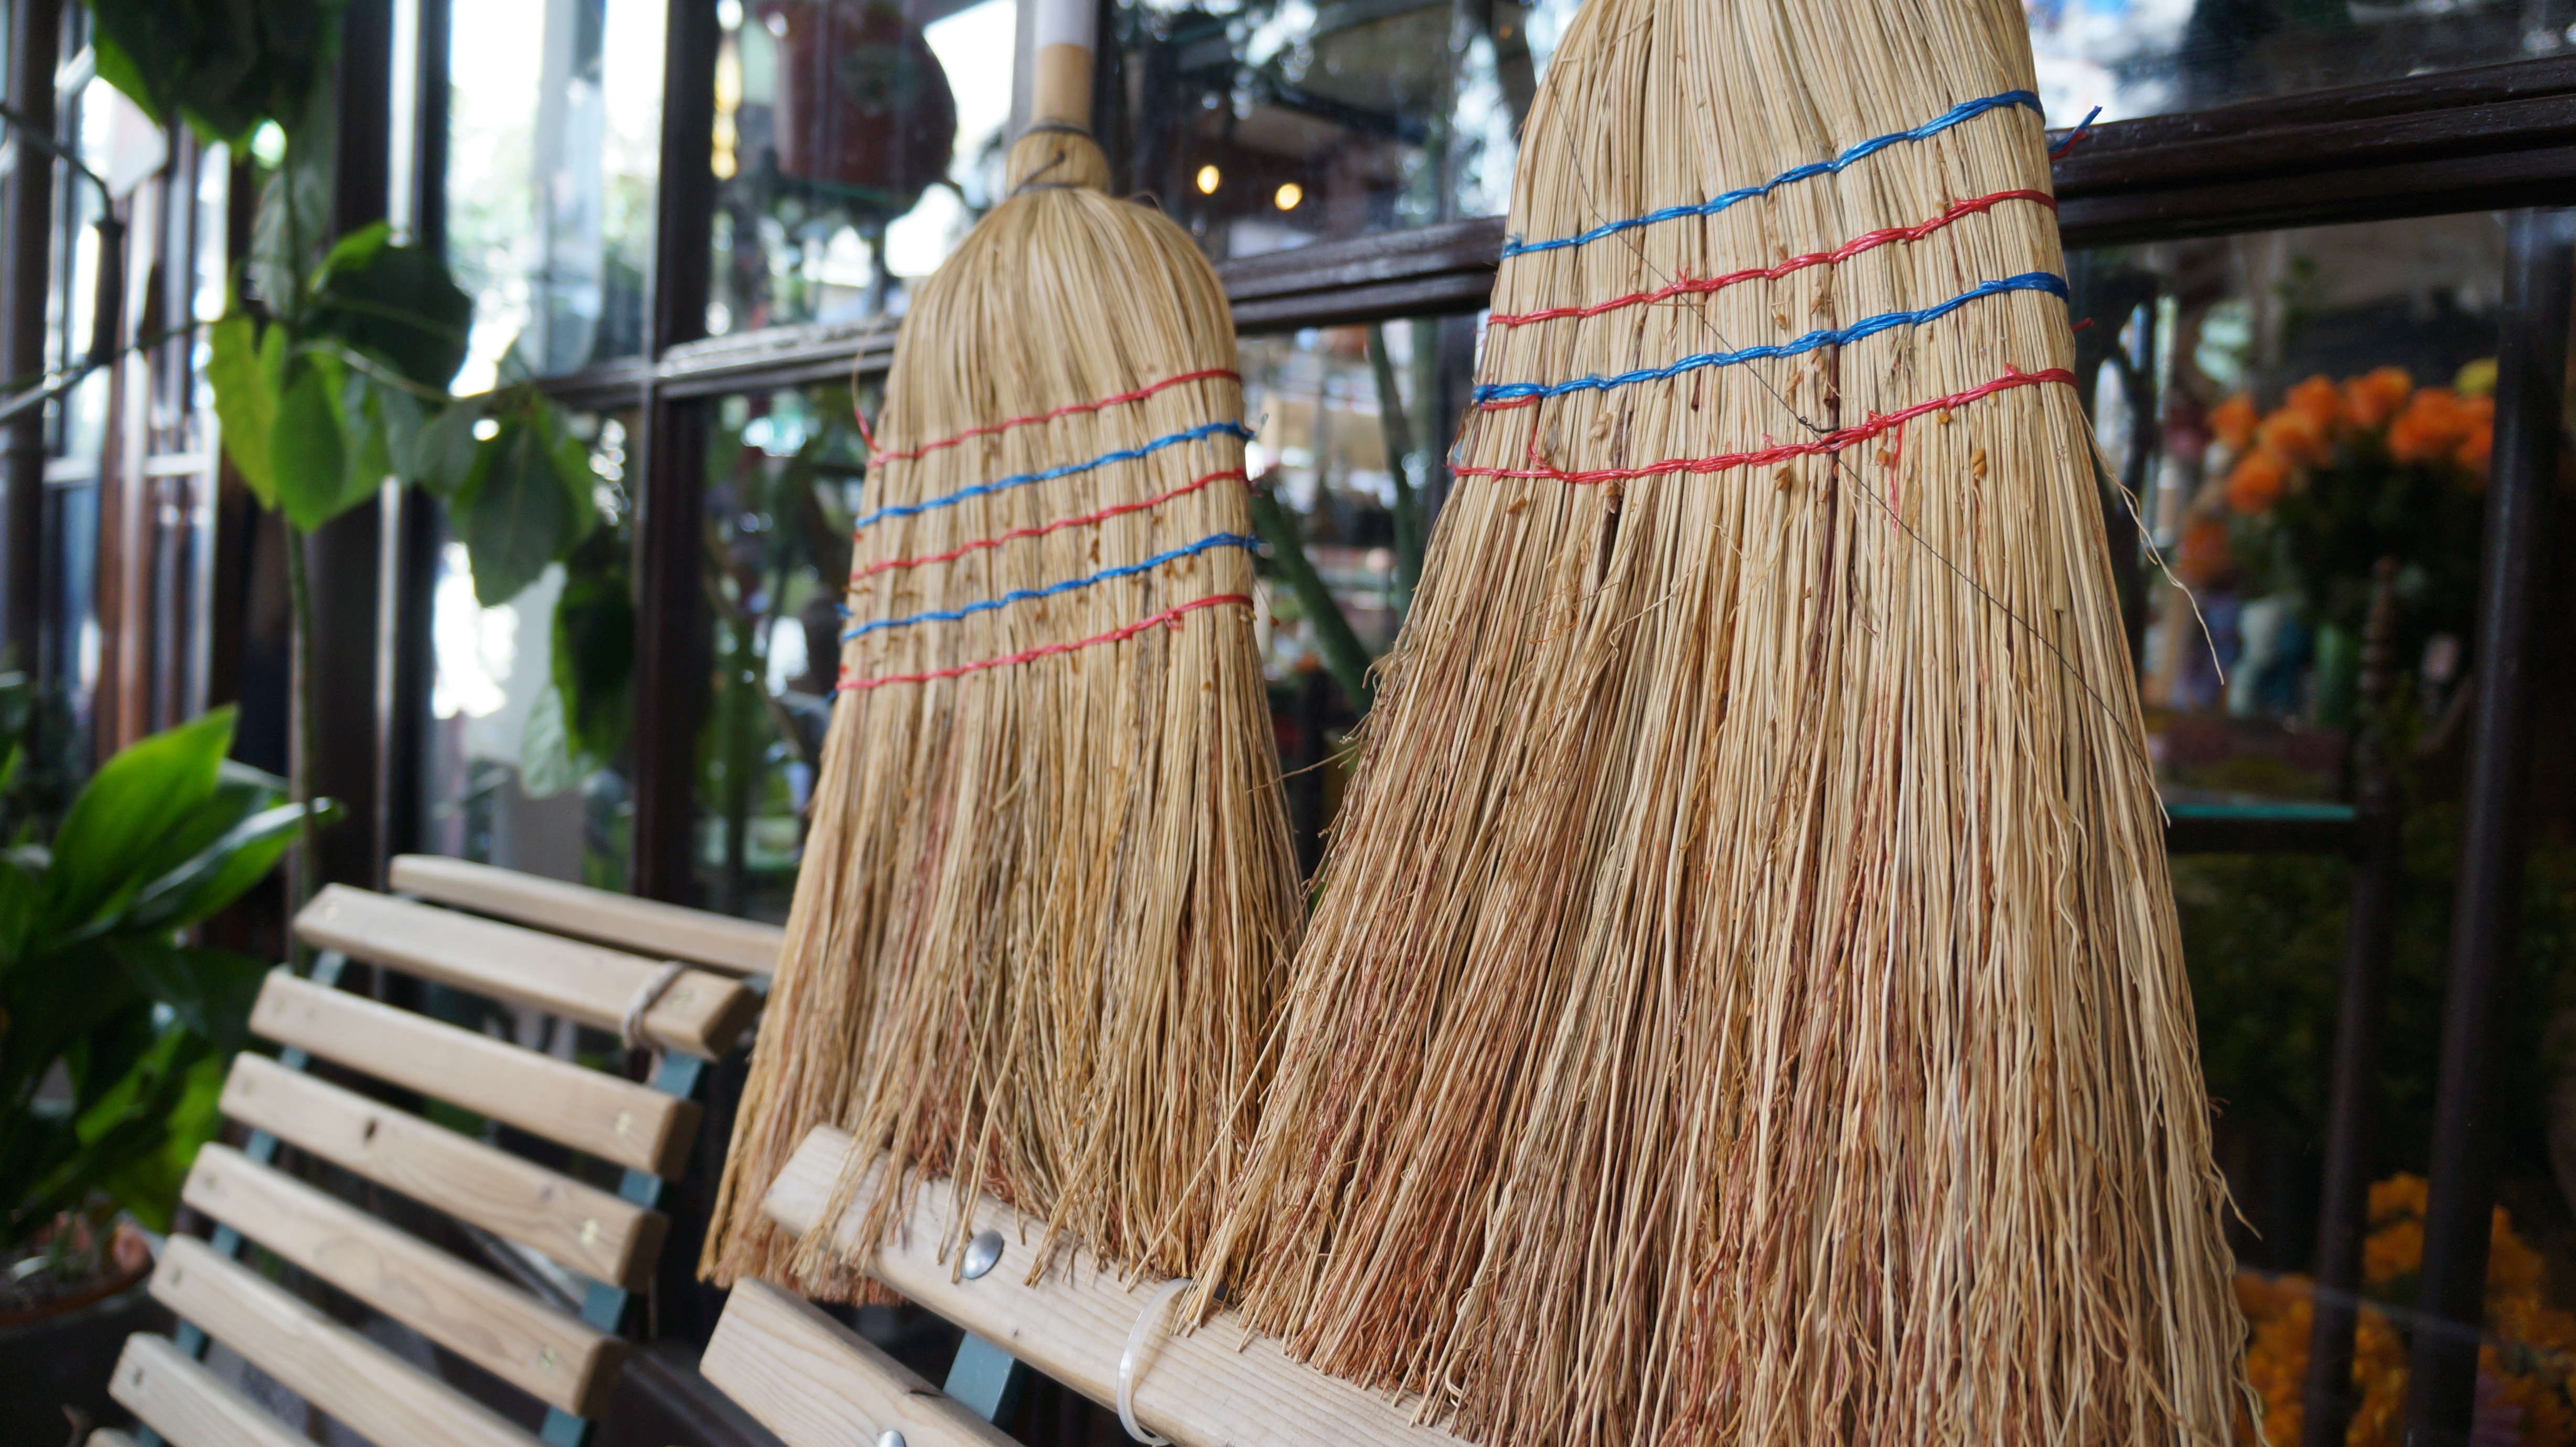
wood, garden, textile, chairs, tired, brooms, man made object